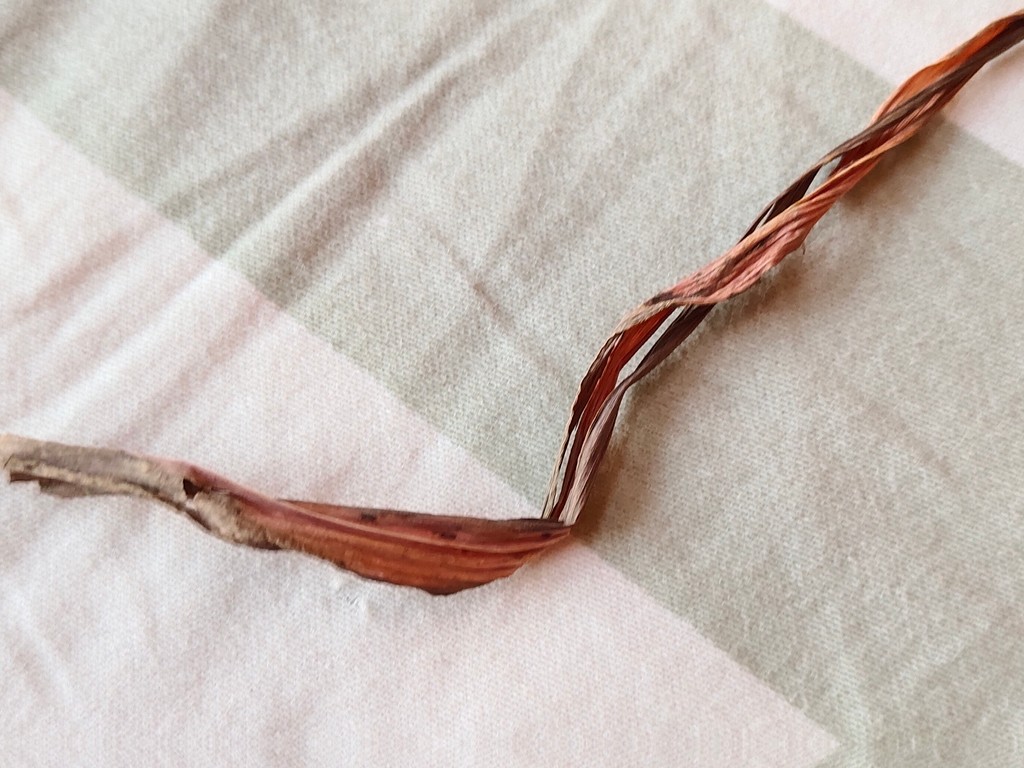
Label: Dried